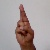
The image shows a hand gesture representing the letter 'R' in Indian Sign Language.